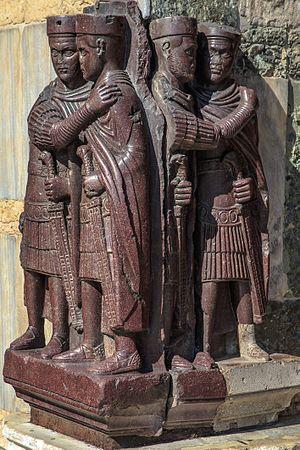
Le Iᵉʳ millénaire de notre ère a commencé le 1ᵉʳ janvier de l'année suivant la naissance de Jésus et s'est achevé le 31 décembre 1000 du calendrier julien.